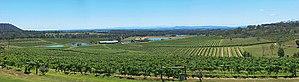
Introduite en 1788, en Nouvelle-Galles du Sud, la vigne se répandit eu XIXᵉ siècle dans beaucoup de régions du pays, mais le vignoble demeure concentré dans le sud-est et l'extrême sud, des régions ensoleillées mais relativement fraîches.
La Nouvelle-Galles du Sud, aussi connu sous le sigle NSW, est le plus peuplé des États australiens. Sa capitale est Sydney, ville la plus peuplée du pays. Elle est située dans le sud-est de l'île principale et partage ses frontières avec le Queensland au nord, avec l'Australie-Méridionale à l'ouest et avec le Victoria au sud. Elle est bordée par la mer de Tasman à l'est. La Nouvelle-Galles du Sud encercle le Territoire de la capitale australienne, où se trouve Canberra, la capitale de l'Australie.